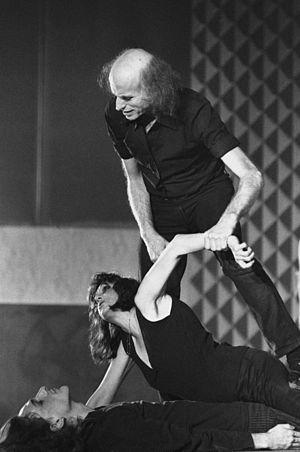
Judith Malina, née le 4 juin 1926 à Kiel, en Allemagne, et morte le 10 avril 2015 à Englewood dans le New Jersey, est une écrivaine américaine, auteure de pièces de théâtre d'inspiration anarchiste, metteur en scène, actrice de théâtre et de cinéma, directrice de compagnie théâtrale, et la fondatrice avec Julian Beck du Living Theatre en 1947.